Heathrow (hamlet)

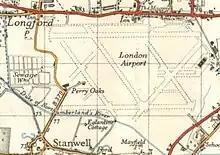
Map of Heathrow and around in 1948

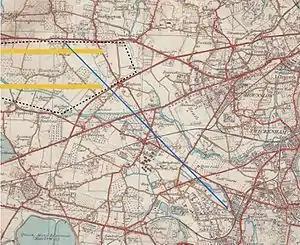
The Hounslow Heath baseline and Heathrow Airport's perimeter and 2 main runways superimposed on an Ordnance Survey map of 1935

By the 1910s the amenities of Heathrow had grown little since the, at latest, 15th-century laying out of the lane.